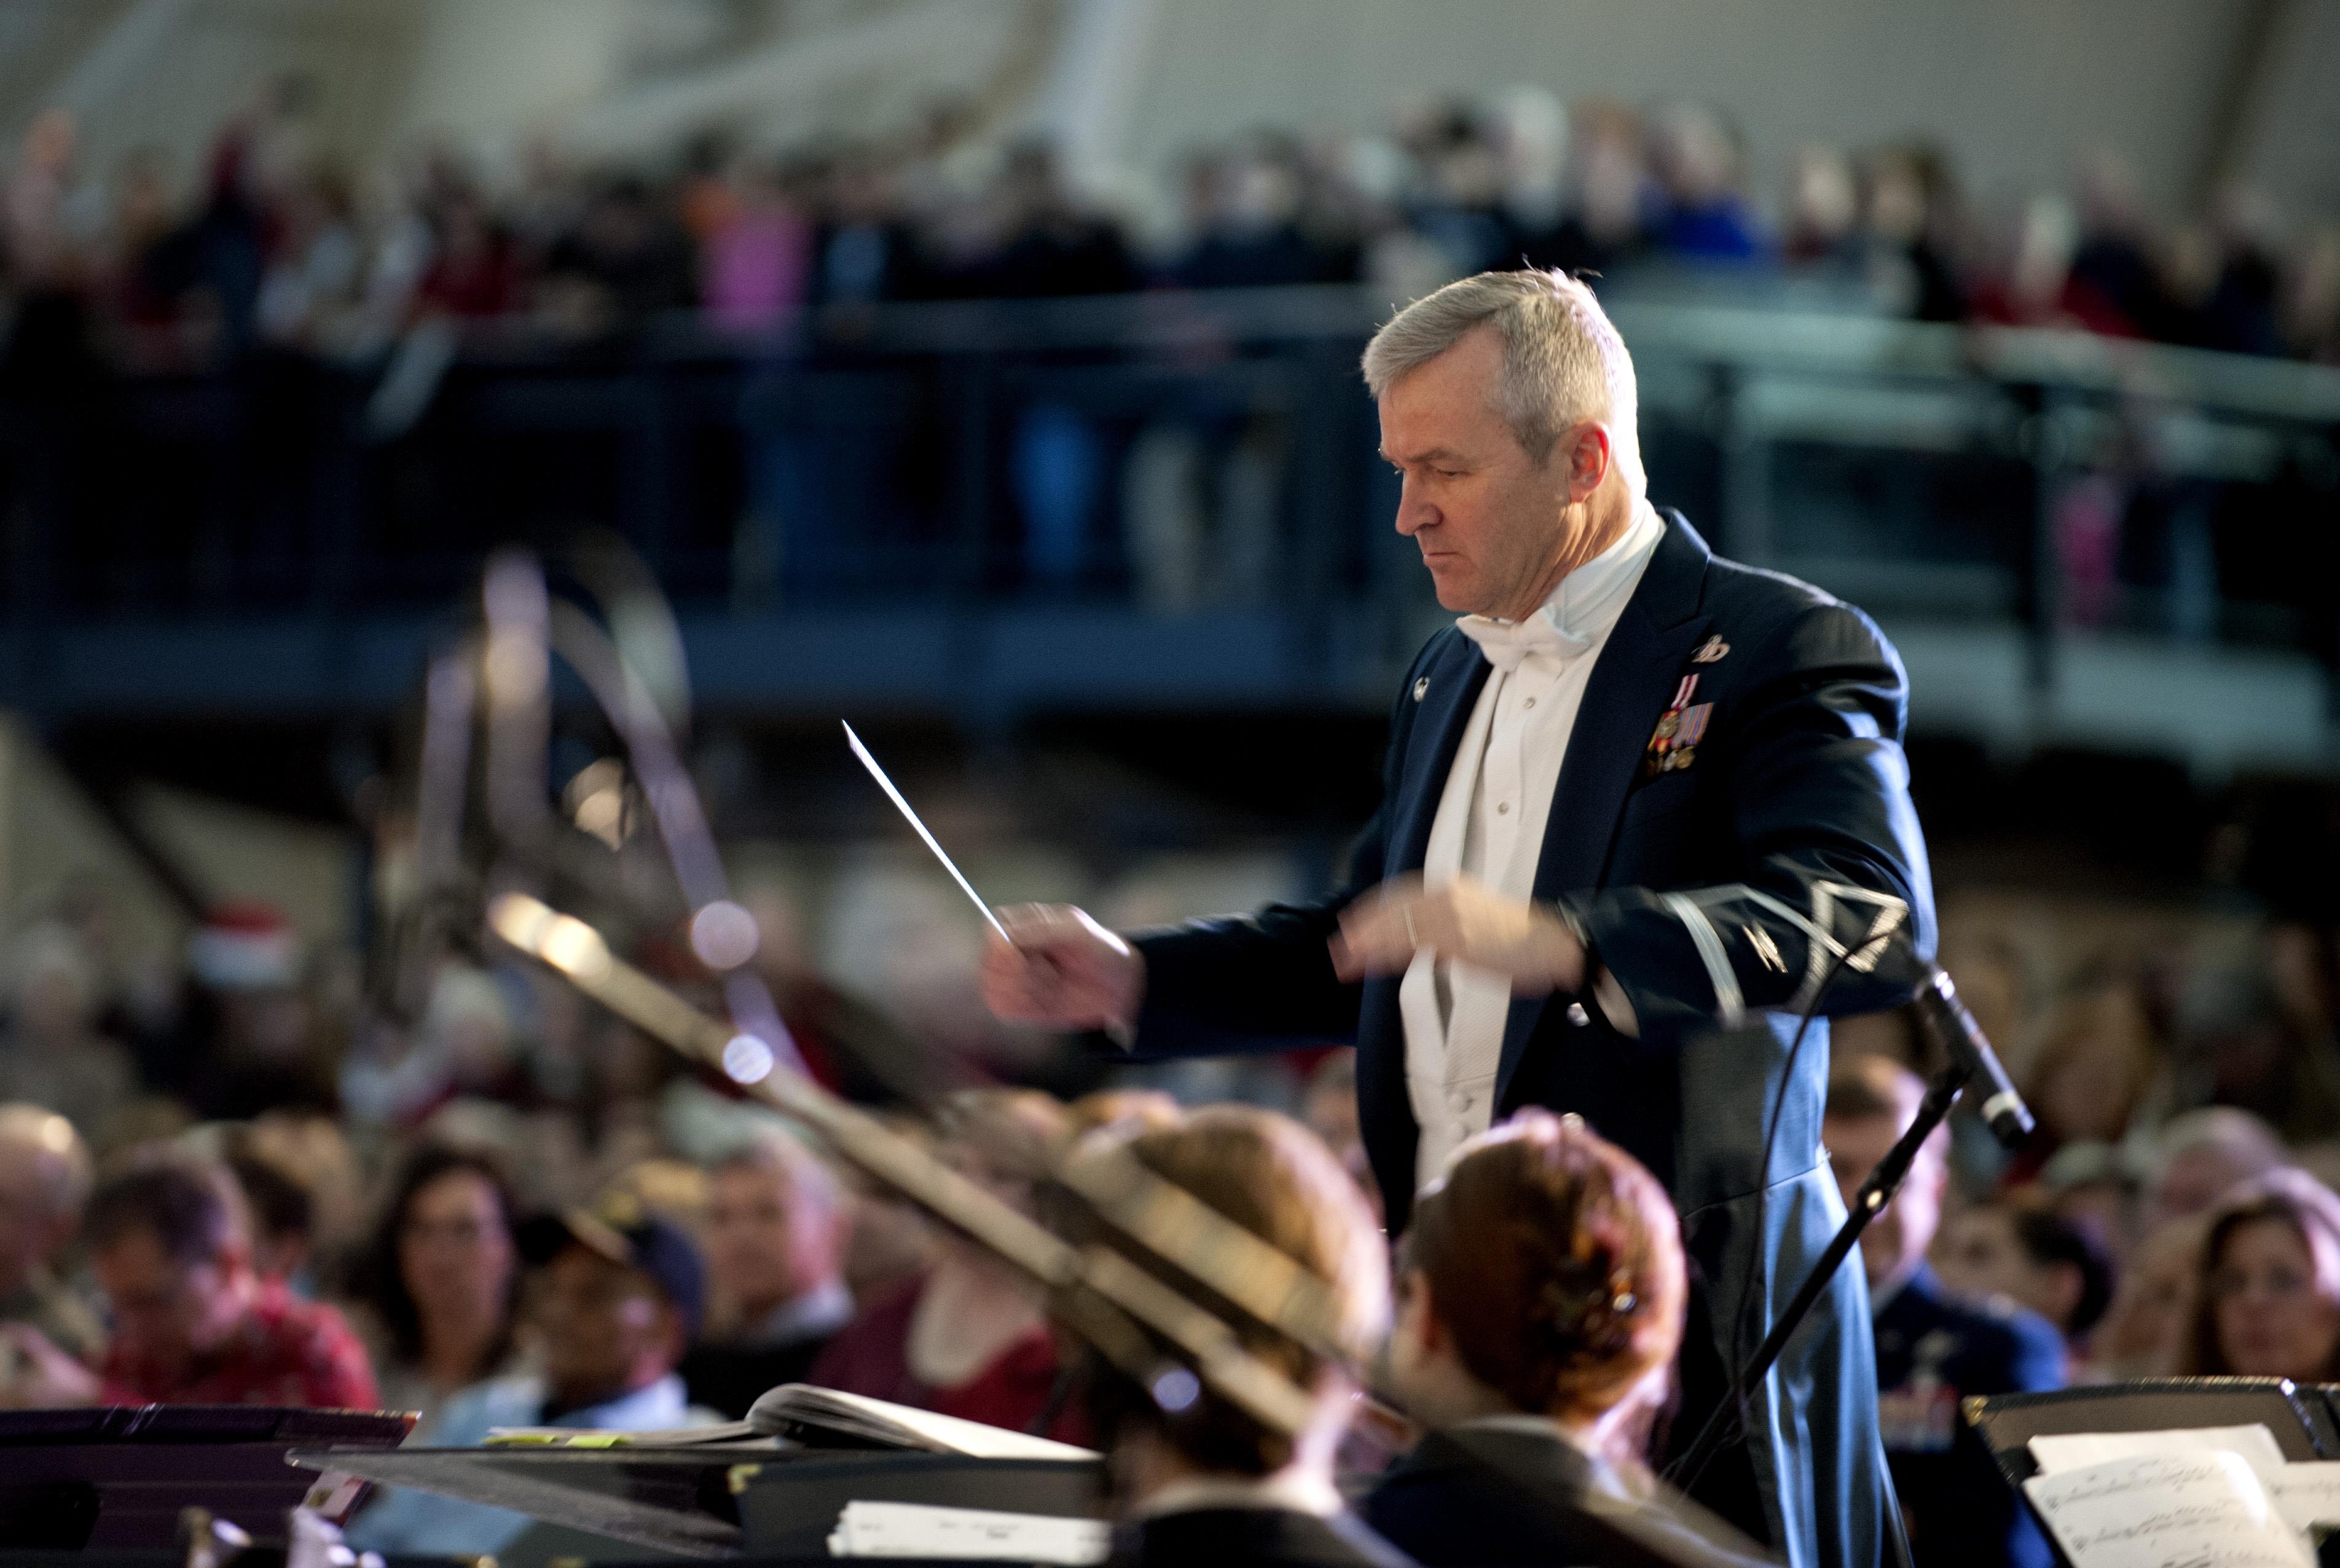
person, music, concert, band, audience, playing, musician, profession, stage, orchestra, performance, sound, musicians, instruments, entertainment, conductor, classical music, musical ensemble